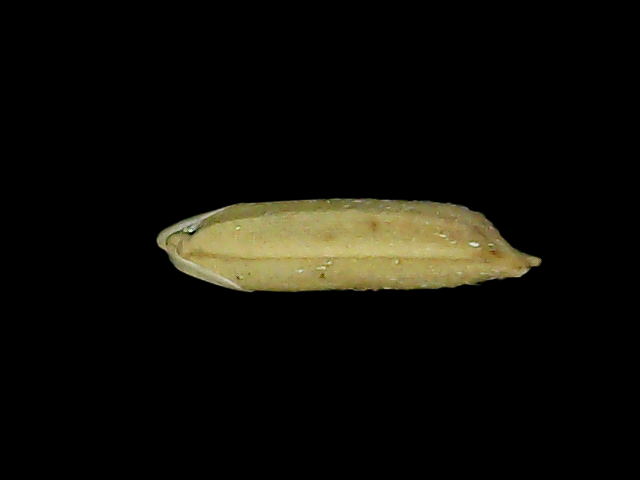
Rice variety: Bd49